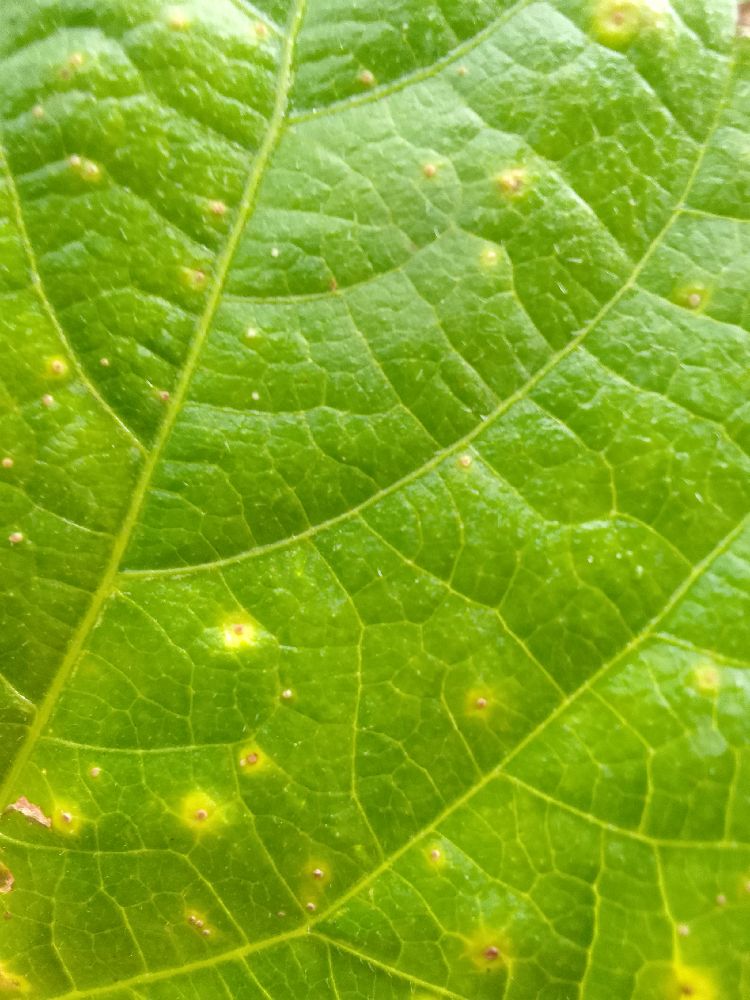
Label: rust